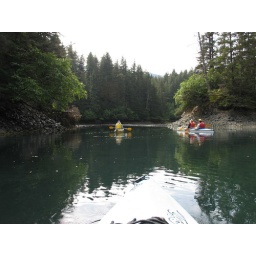
A tiny cove with glassy water -- and baby jelly fish below the surface.